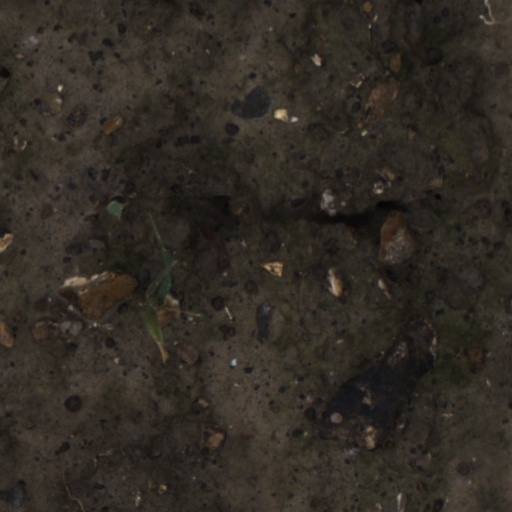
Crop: wheat